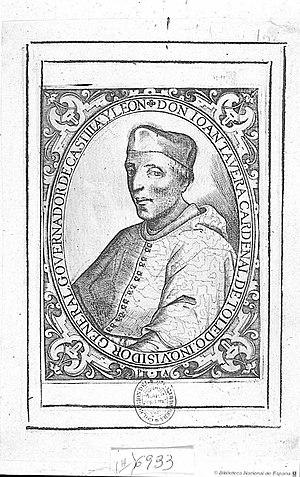
Juan Pardo de Tavera est un cardinal espagnol du XVIᵉ siècle.